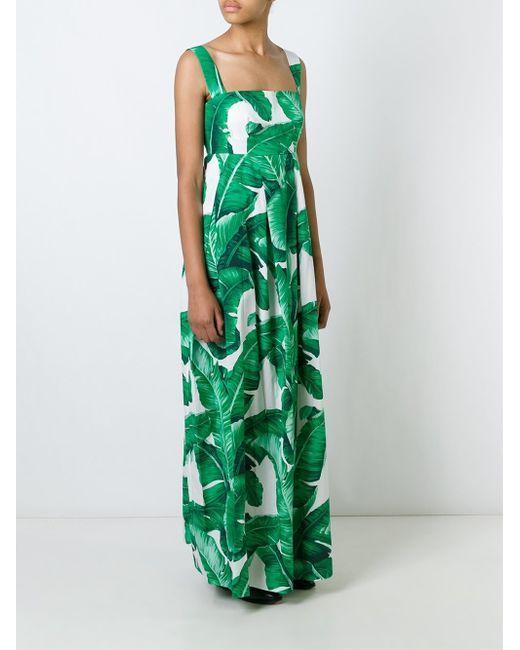
Ärmelloses, langes, maxi, grün-weißes Damenkleid mit Blattzeichnungen für ungezwungene Anlässe